List of ships of the Royal Yugoslav Navy

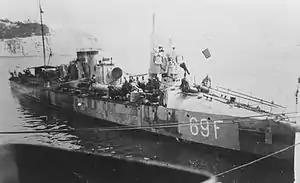
a black and white image of a docked ship

In early 1944, the Royal Navy HMS "Mallow" was transferred to the Royal Yugoslav Navy-in-exile (KM-in-exile) and renamed "Nada". At the conclusion of the war she was transferred to the new Yugoslav Navy and renamed "Partizanka".